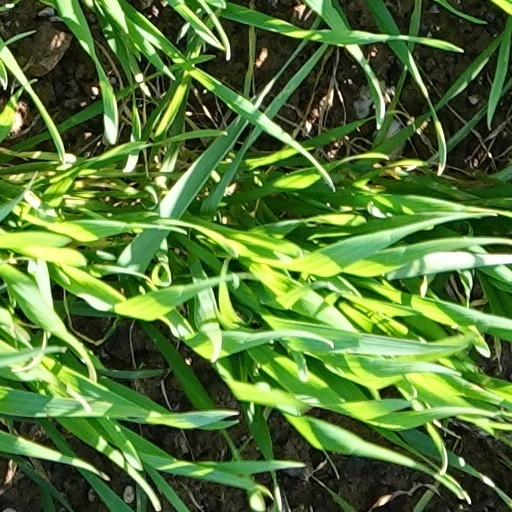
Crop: wheat